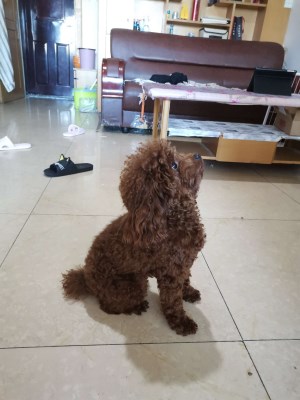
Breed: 7449-n000128-teddy